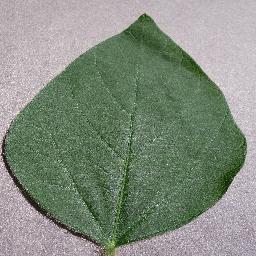
Label: Soybean___healthy